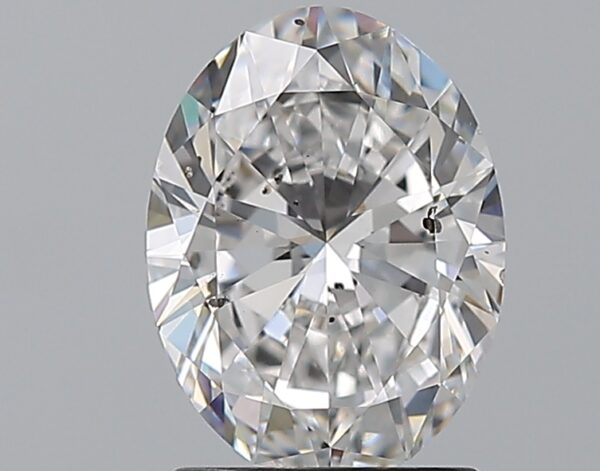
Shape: oval
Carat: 1.7
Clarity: SI1
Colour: D
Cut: EX
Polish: EX
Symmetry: EX
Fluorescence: N
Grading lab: GIA
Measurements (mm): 9.13 x 6.81 x 4.21